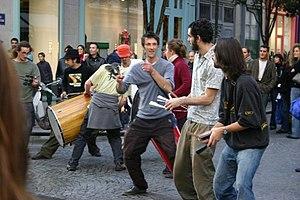
La déambulation est un style de spectacle utilisé par les arts de la rue comme l'art du cirque, la clownerie et le théâtre de rue. Il est basé sur l'improvisation et l'interaction entre l'artiste et le public.